New Brighton, Staten Island

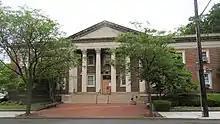
Civil Courthouse on Castleton Avenue

In the years after unification, the North Shore became quickly urbanized, and the political and economic center of Staten Island shifted to the region. The area's first secondary school, Curtis High School, opened in 1904. The ferry service to Whitehall Terminal was transferred to municipal operation the following year. Other city services were also brought to Staten Island following unification, such as schools, emergency facilities, new roads, and utilities including an underground water supply. Neighboring St. George became the civic center of Staten Island, with a new Staten Island Borough Hall built in 1906 and the Richmond County Courthouse in 1919. This provided the impetus for improvements in infrastructure, including road construction, police and fire protection, and two commuter airports on Staten Island that were established in the 20th century. Navy and Coast Guard outposts could be found on the north shore of Staten Island, each employing local residents in military and civilian capacities.